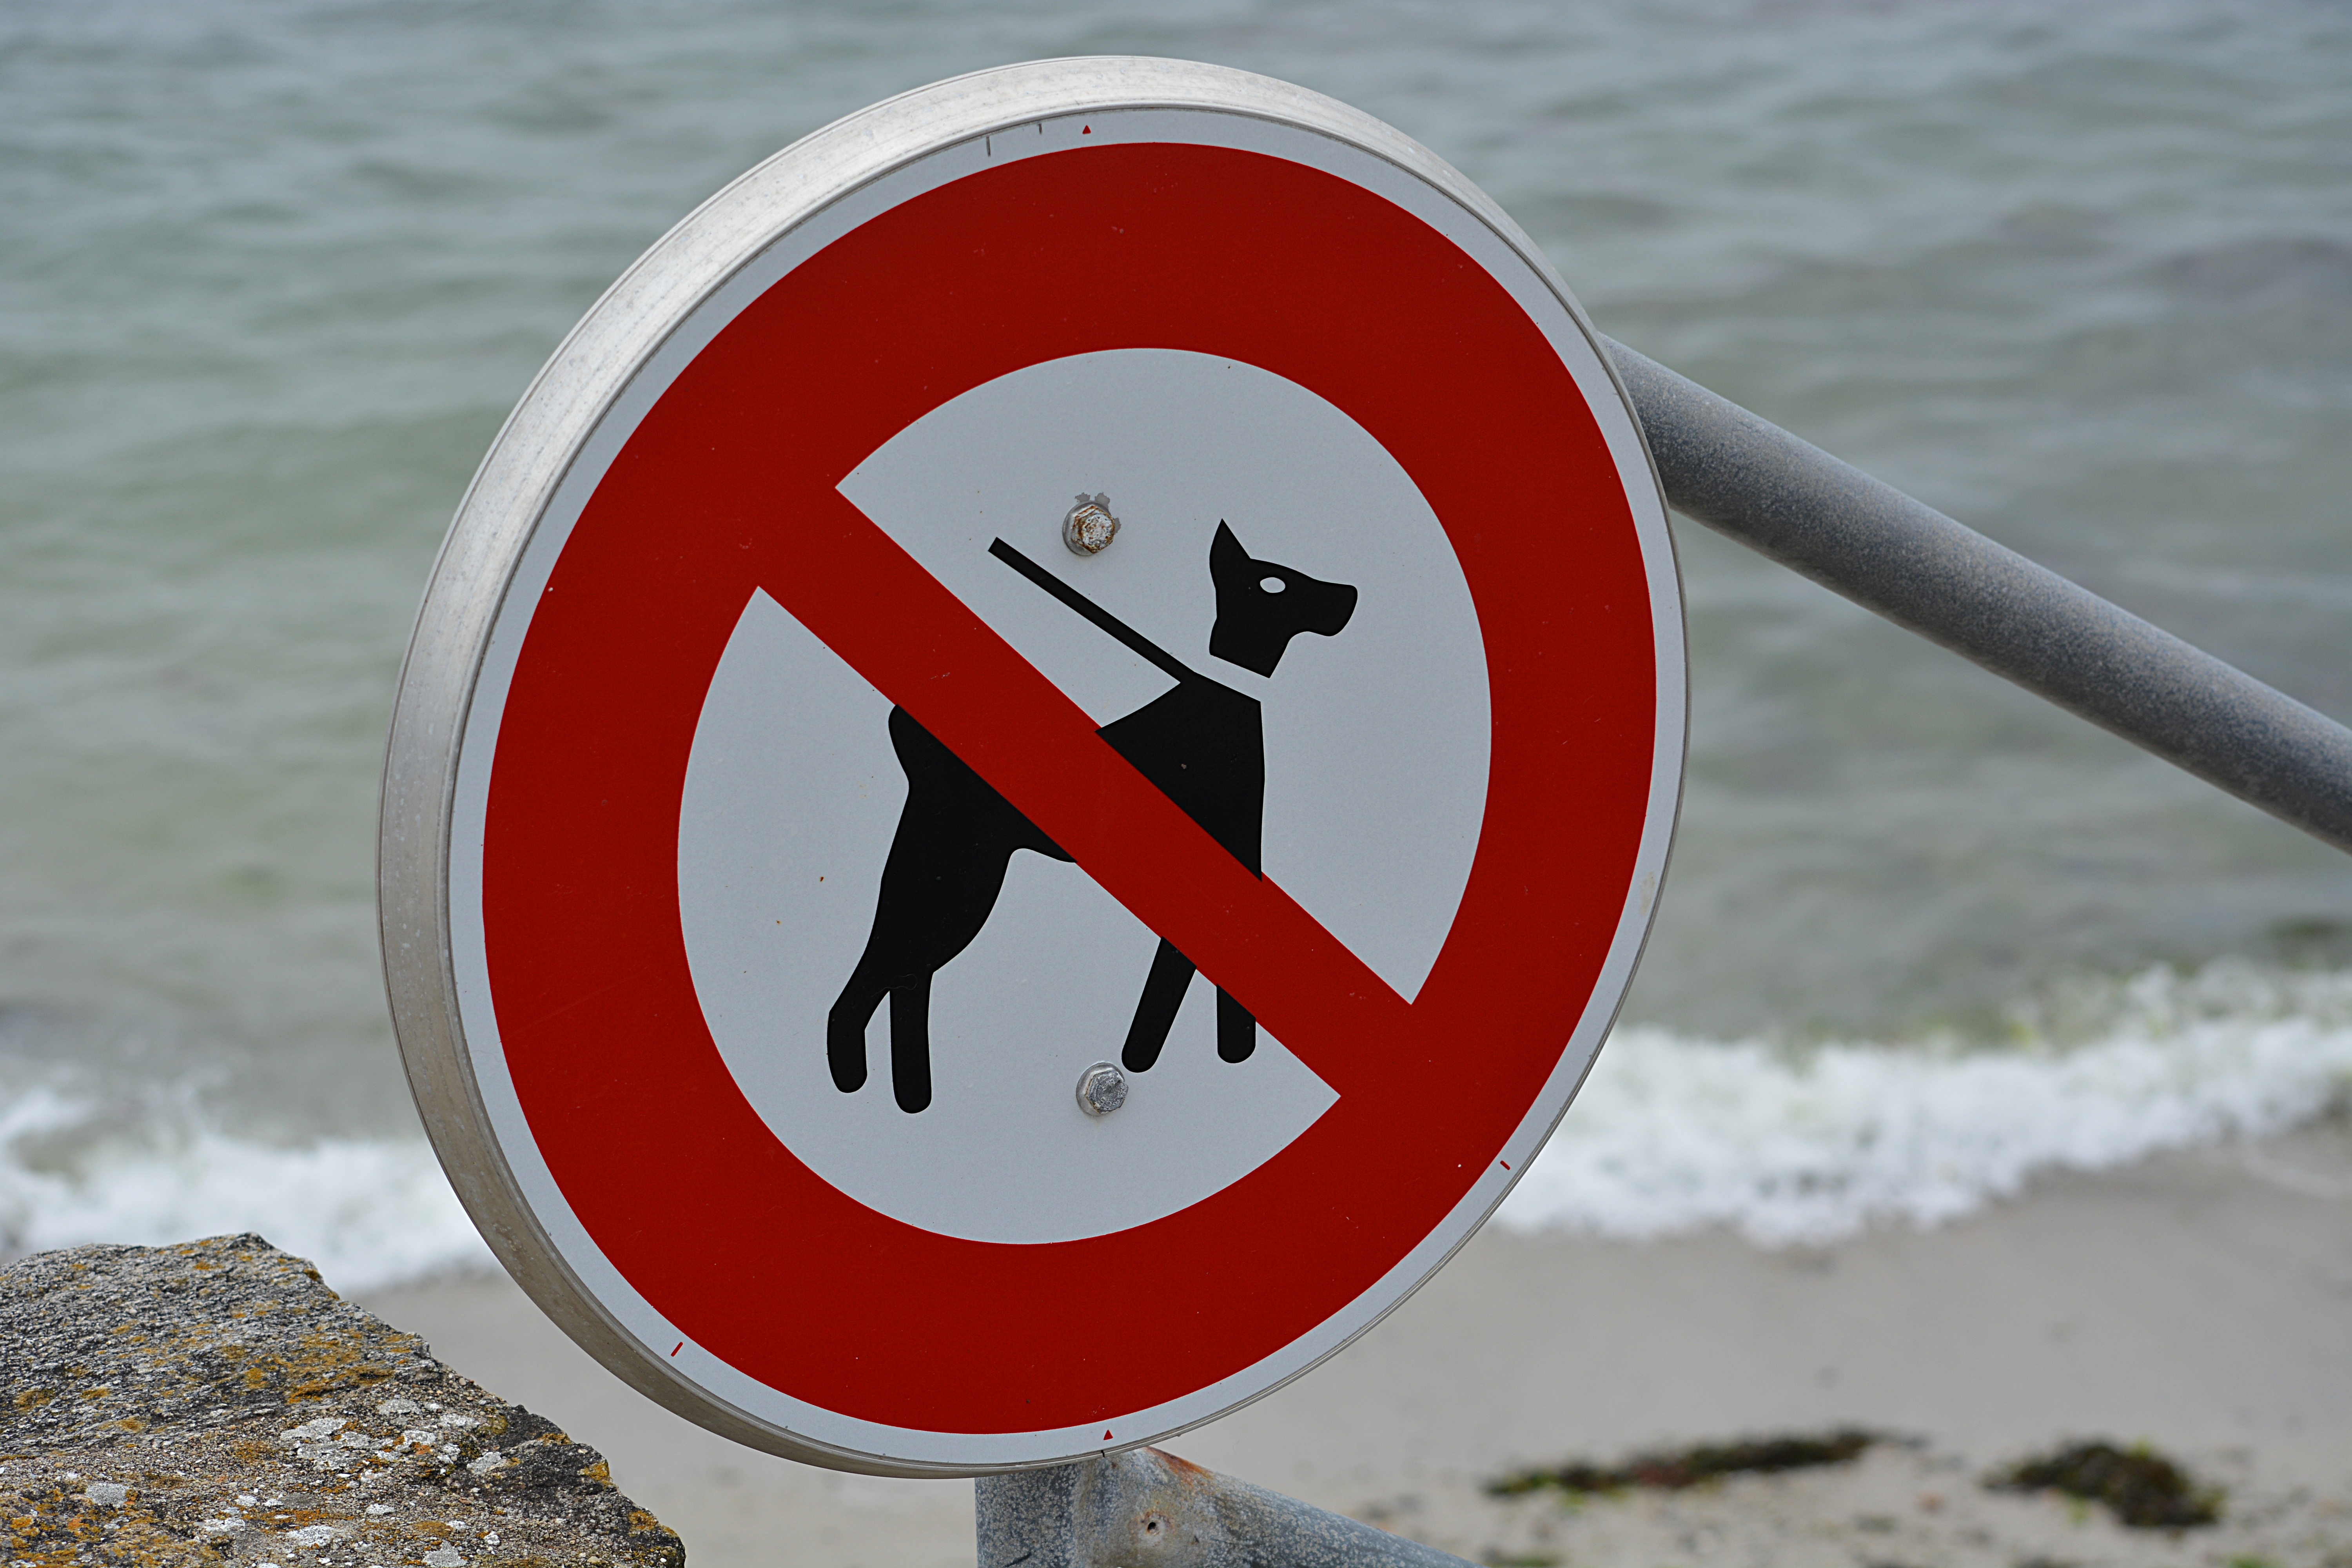
beach, number, sign, red, signage, panel, hygiene, traffic sign, ban, no dogs allowed, good citizenship